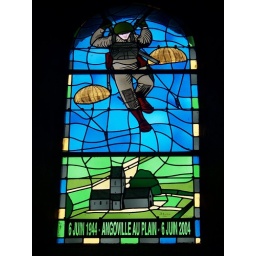
stained glass window honoring Americn GIs in Normandy